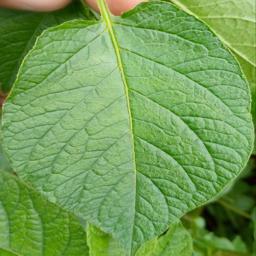
Etiqueta: Sana